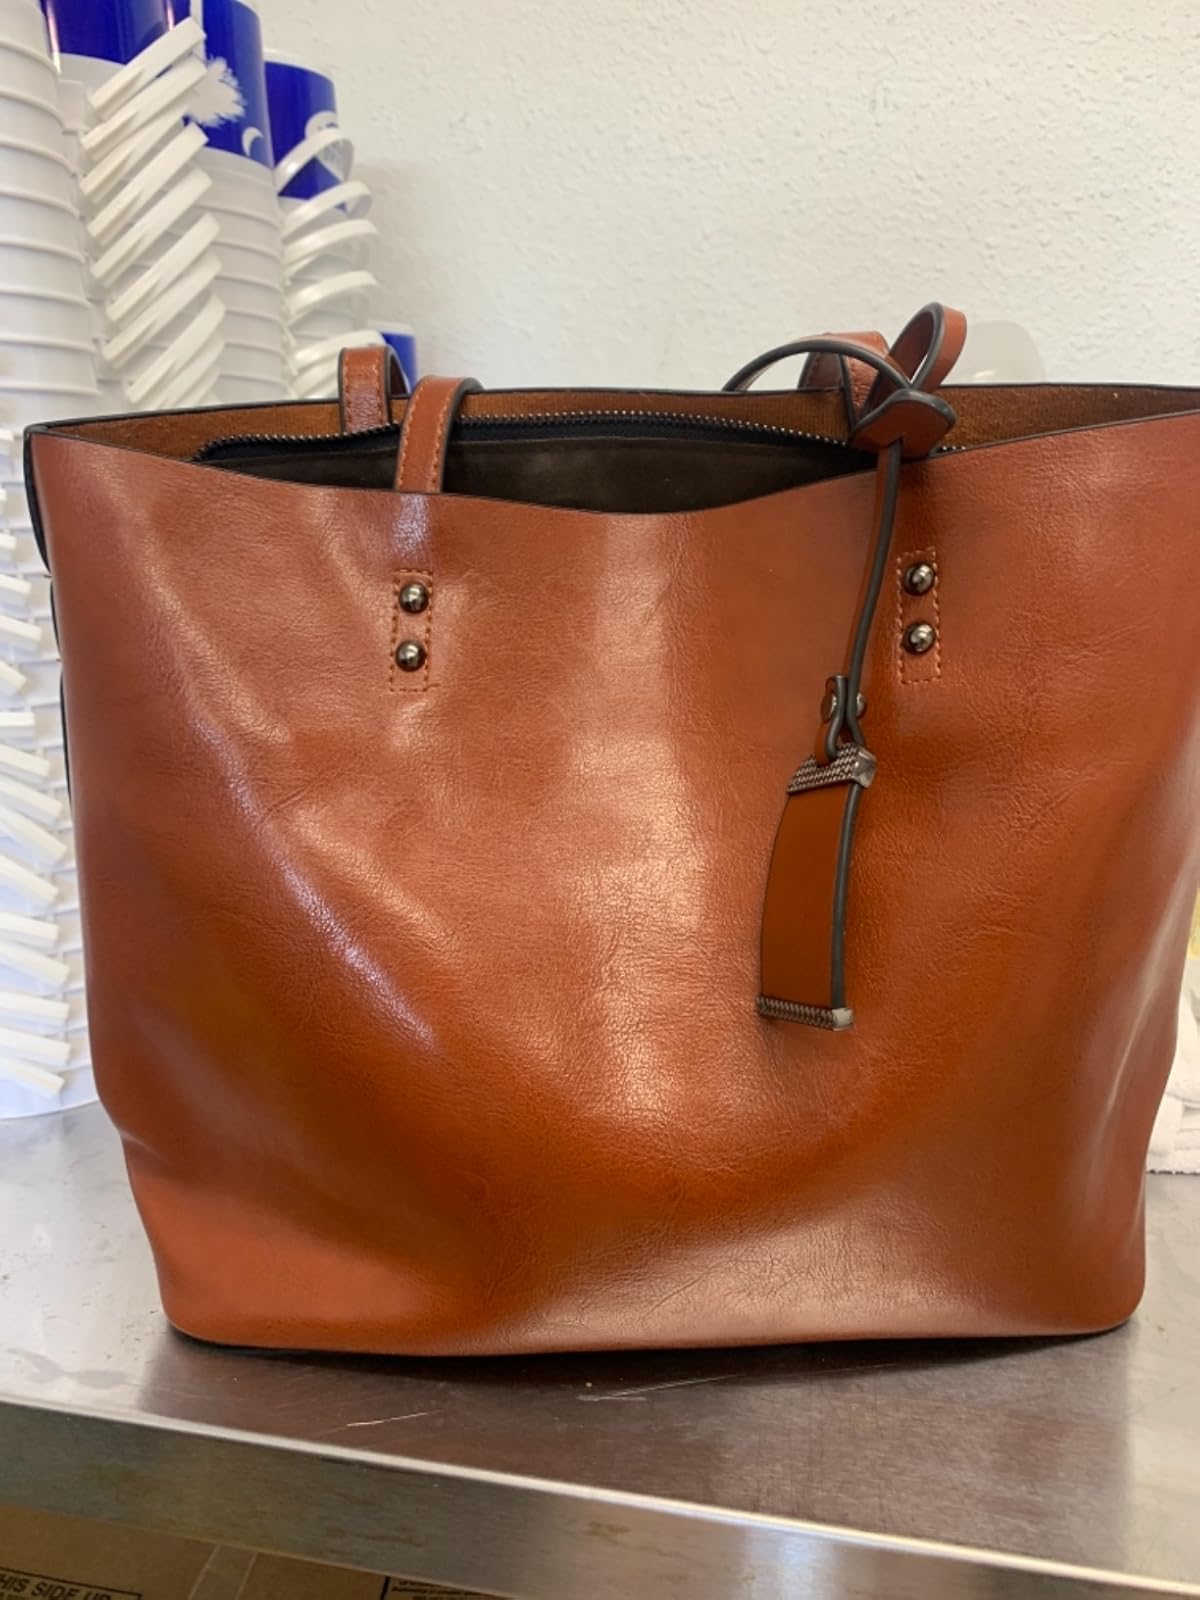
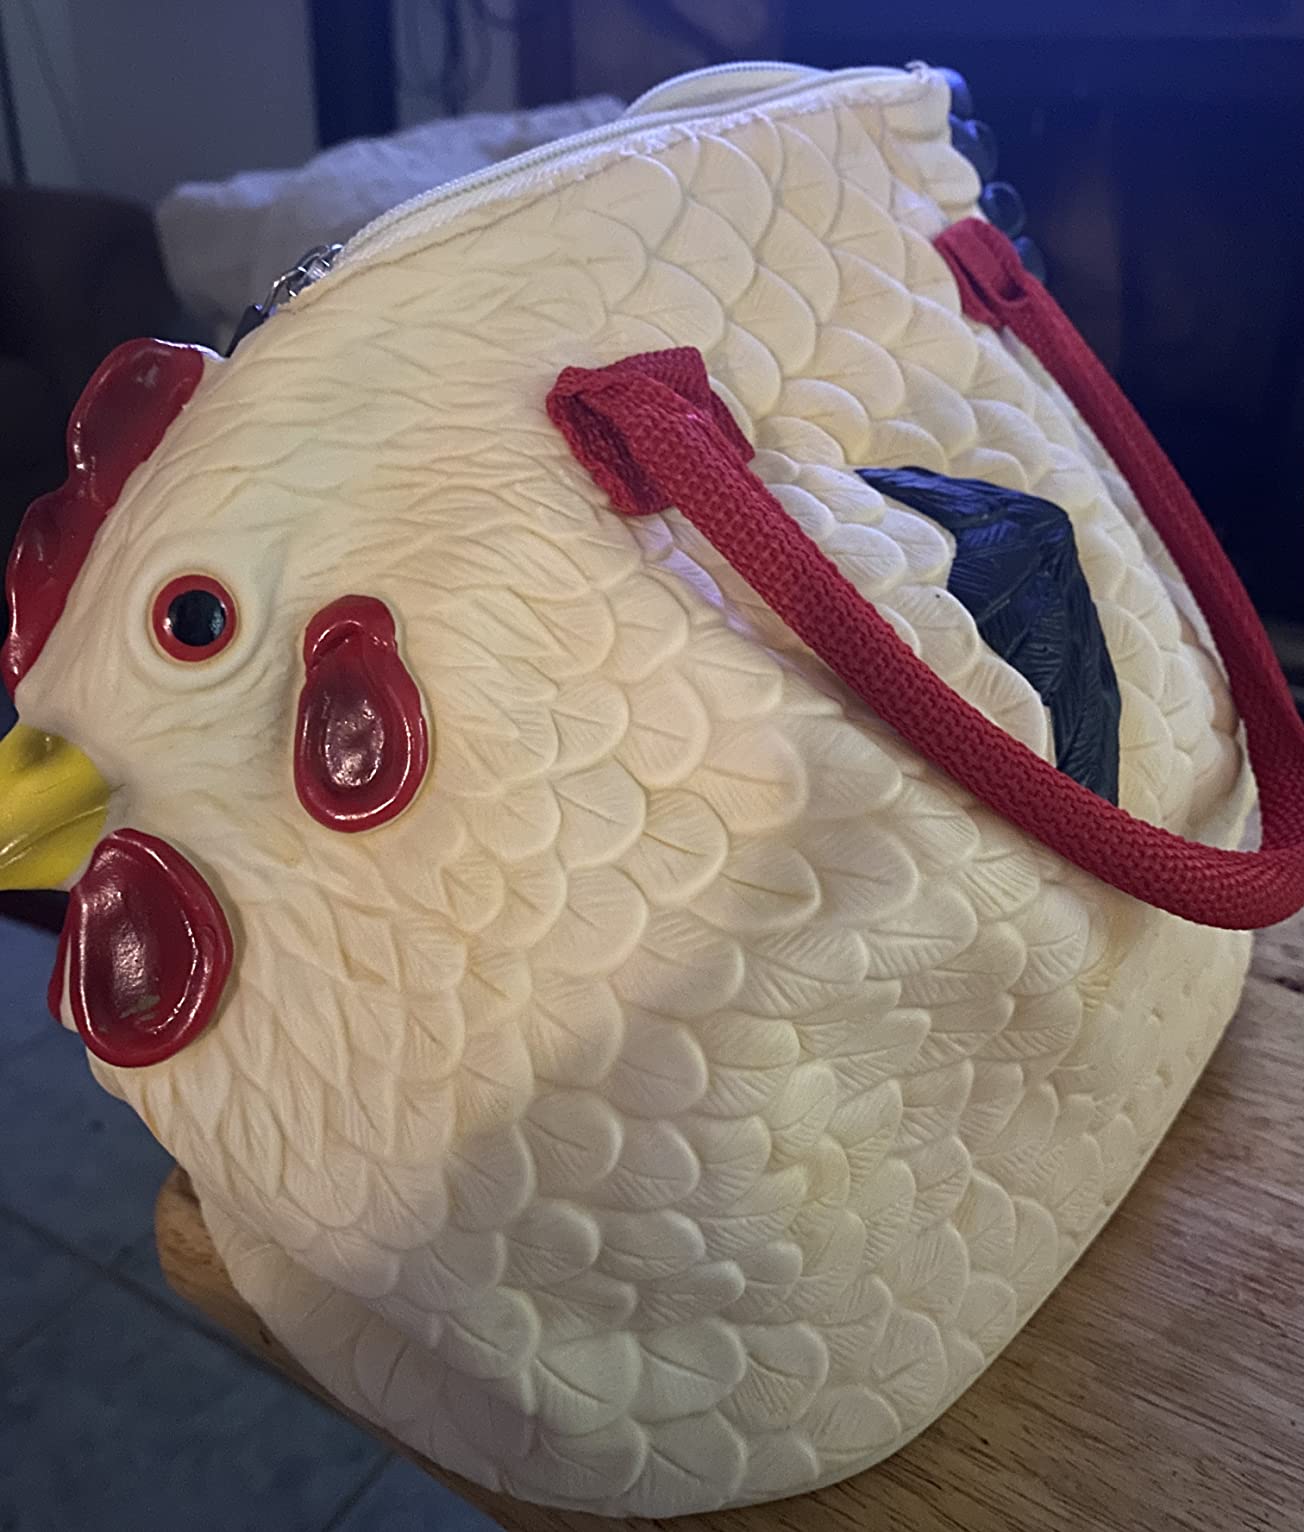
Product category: accessories_handbag
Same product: no